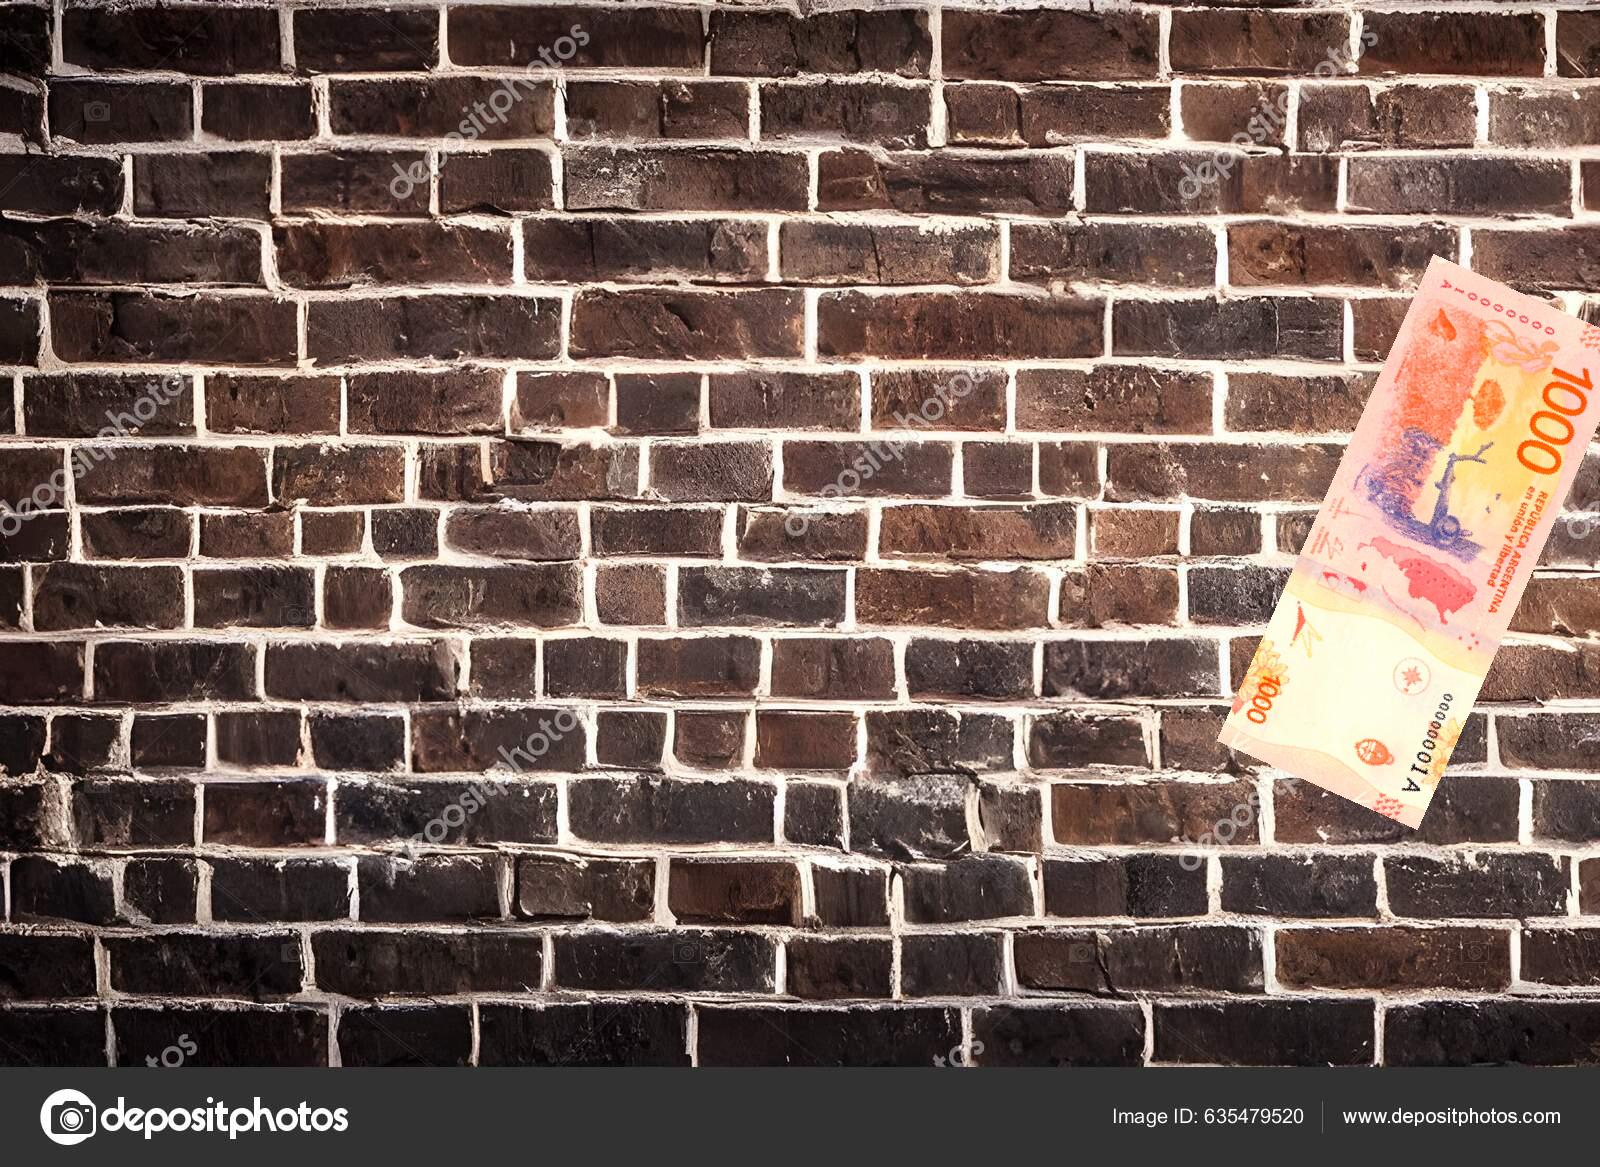
Denominación: 1000